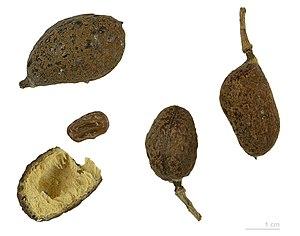
Hymenaea L. est un genre de plante à fleur de la famille des Fabaceae. Il compte quatorze espèces actuelles, toutes originaires de l'Amérique tropicale, sauf une, Hymenaea verrucosa, qui provient de la côte d'Afrique orientale. Certains auteurs placent cette espèce particulière dans un genre monotypique, Trachylobium. Dans l'écozone néotropicale, Hymenaea est distribuée dans les îles de la Caraïbe et du sud du Mexique au Brésil. Carl von Linné a nommé le genre en 1753 dans son ouvrage Species Plantarum d'après Hymenaios, l'ancien dieu grec des cérémonies de mariage, en référence à ses folioles par paires.